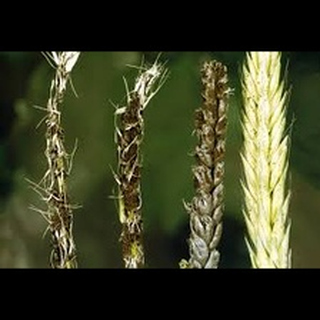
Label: wheat_common_root_rot